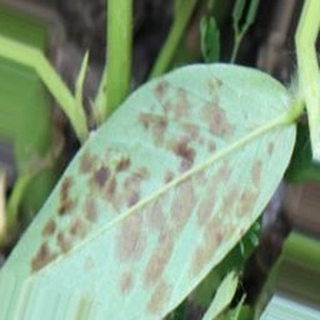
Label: groundnut_rust